Murder of Iordanka Apostolova

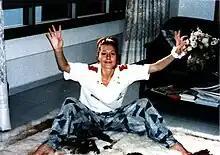

On 13 January 1998, a Bulgarian student named Iordanka Apostolova (Иорданка Апостолова), alias Tamia Pachinko (Тамиа Пачинко), was discovered dead in a canal at Tanah Merah Ferry Road, Singapore. Investigations led the police to arrest one male suspect, who was Iordanka’s friend, while another man surrendered himself to the police. The two men were charged with her murder and later hanged in 1999. A third accomplice, the wife of one of the executed men who helped conceal the evidence of the murder, was subsequently imprisoned for six years by the courts for failing to report the crime to the authorities.